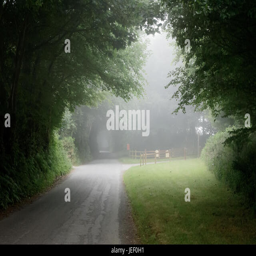
a foggy view down a country lane with trees